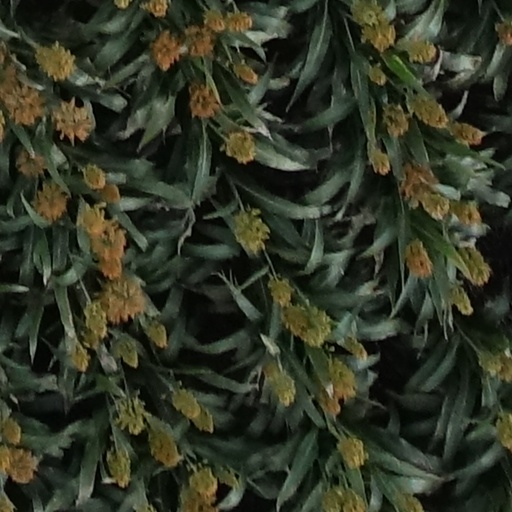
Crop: sorghum